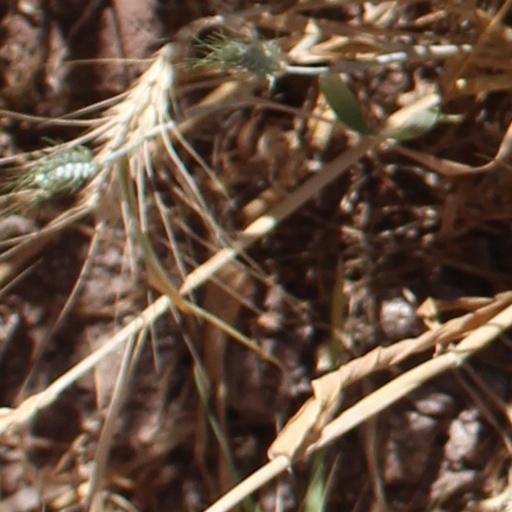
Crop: wheat